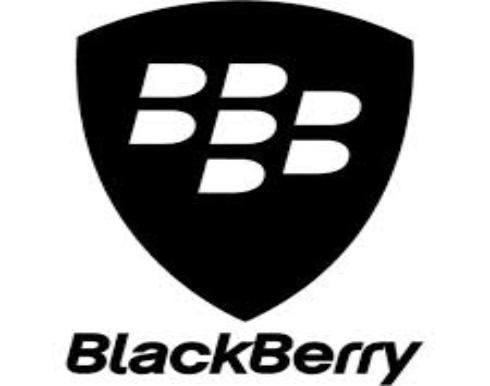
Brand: BlackBerry
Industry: Electronic